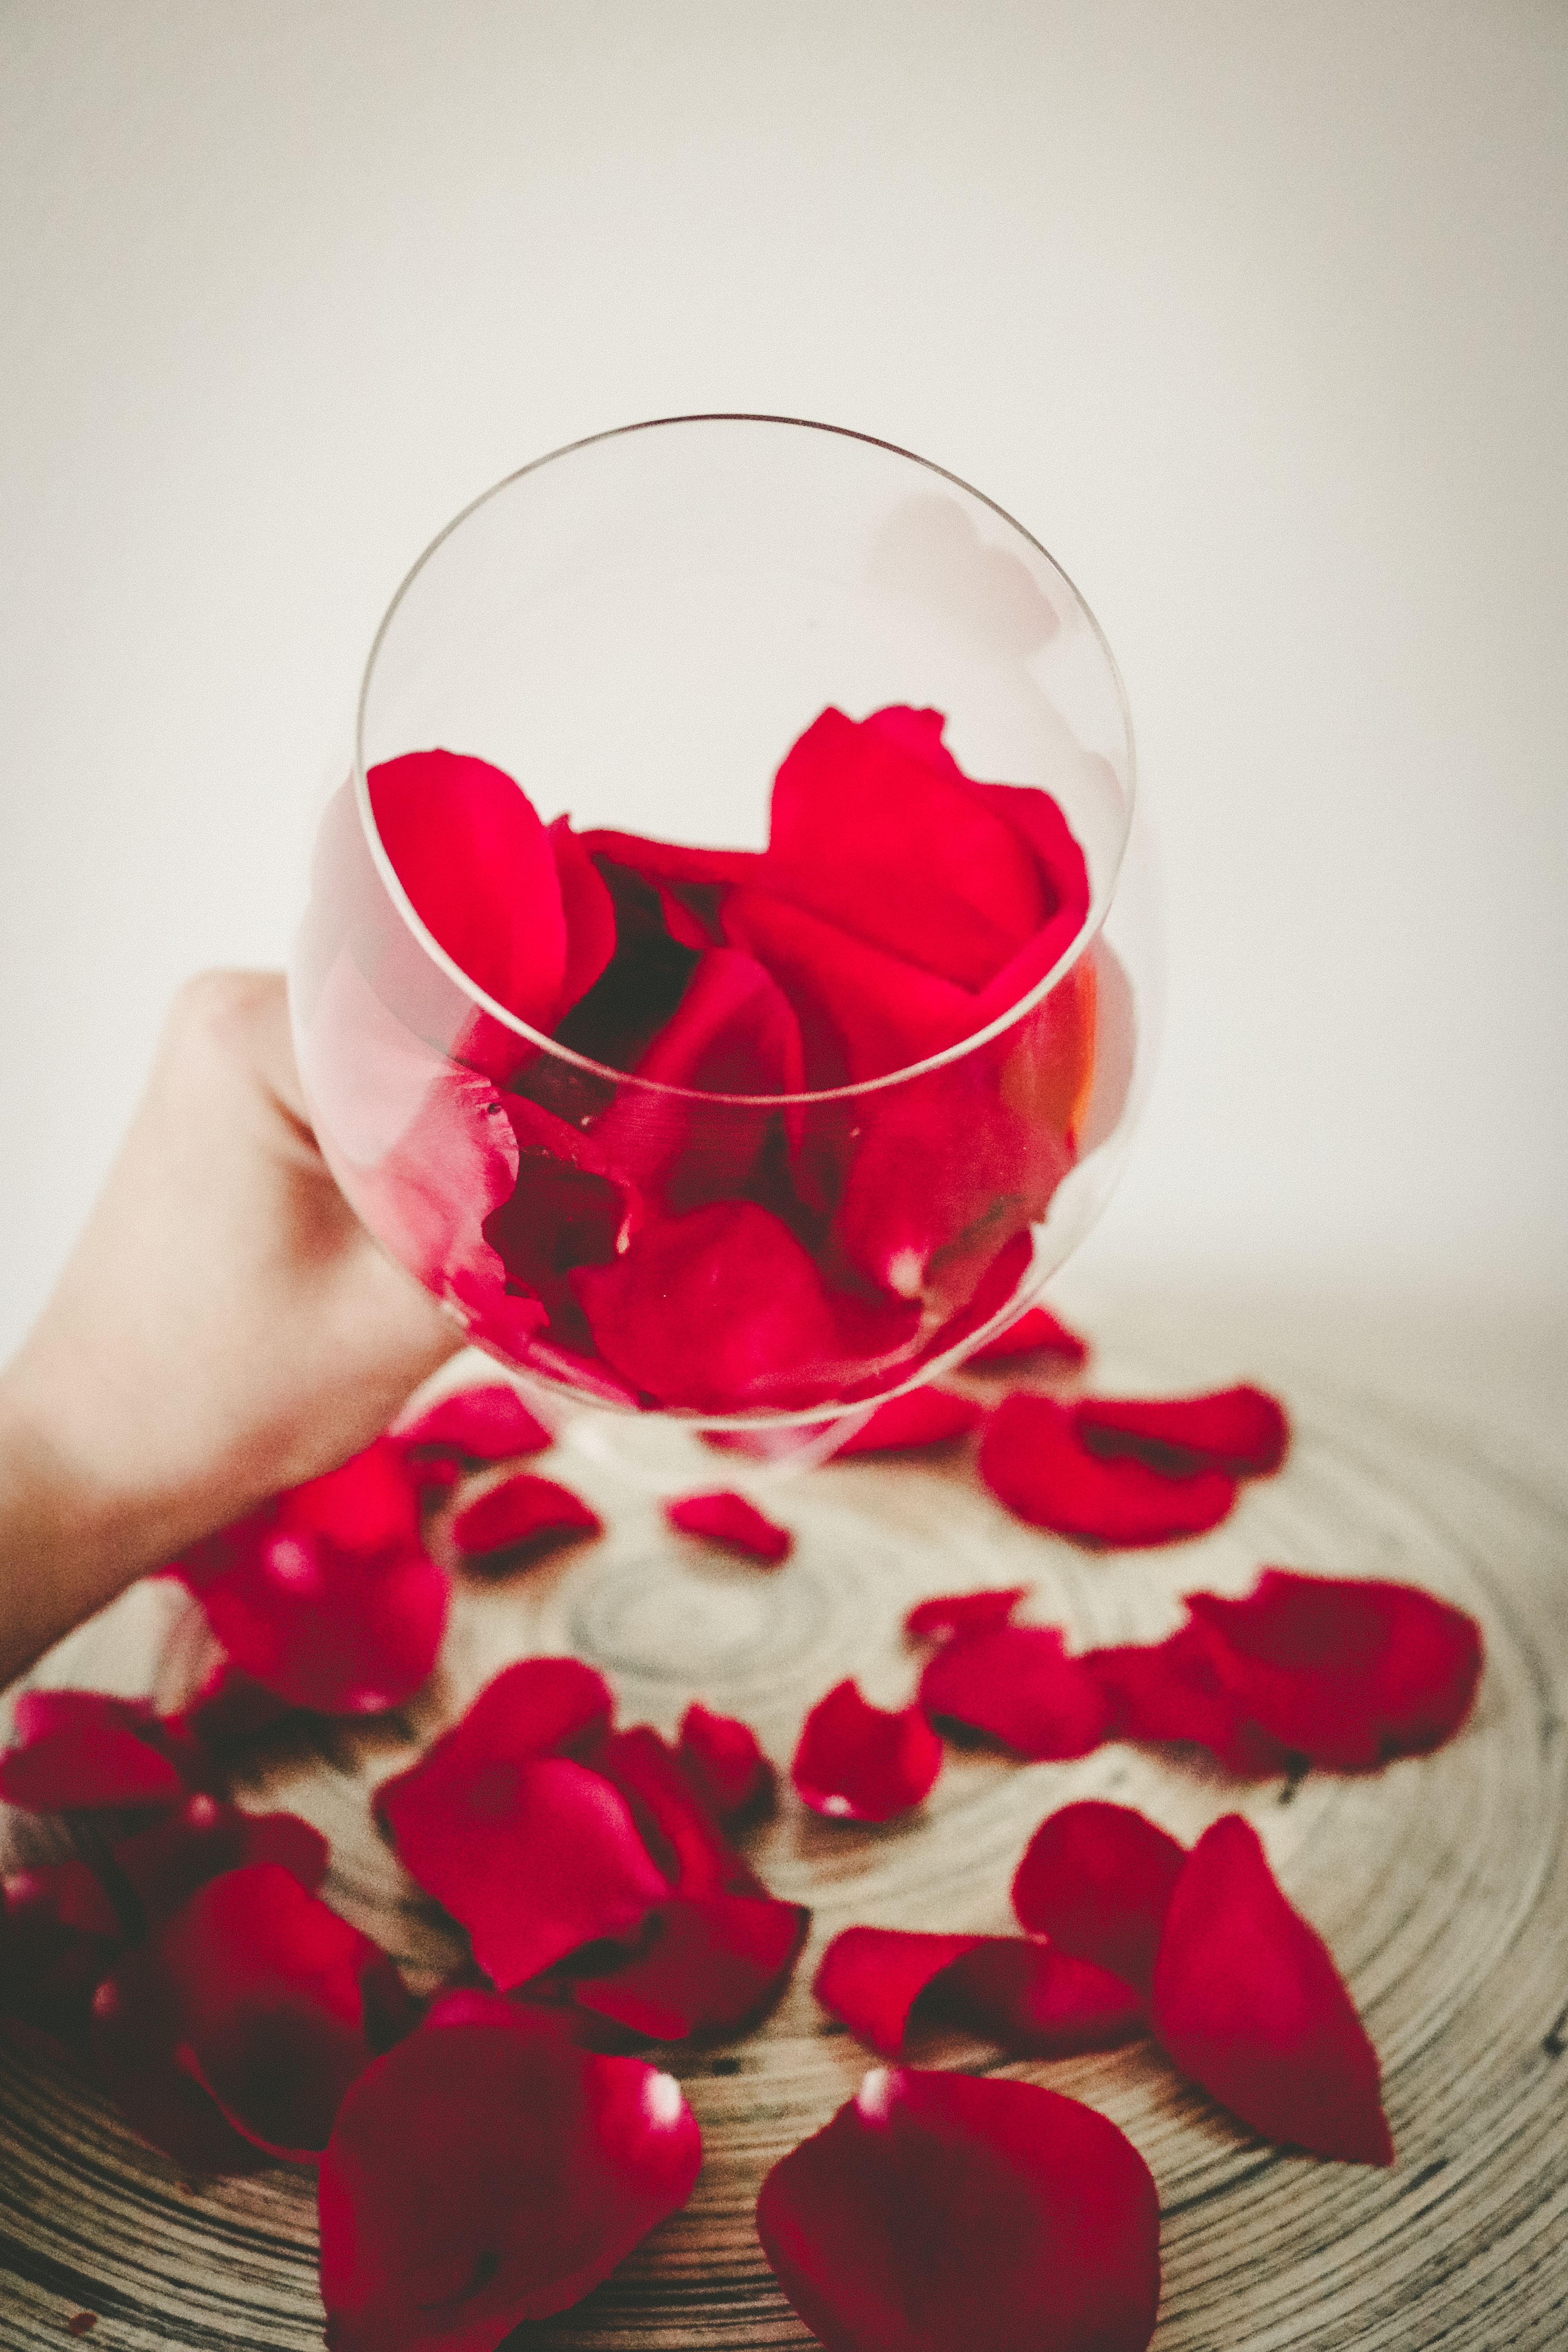
blossom, wine, flower, petal, glass, floral, love, heart, rose, food, red, romantic, pink, petals, organ, magenta, rose petals, valentine's day, flower bouquet, roses background